LGBTQ rights in Utah

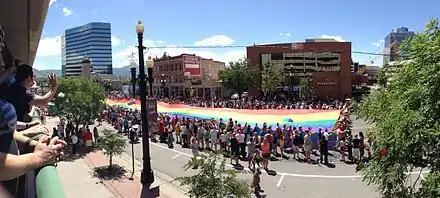
A rainbow flag at the 2014 Salt Lake City Pride parade

In 1992, the Utah House of Representatives Democratic Leader, Representative Frank R. Pignanelli (D-Salt Lake), successfully sponsored the bills," H.B. 111" ("Hate Crimes Statistics Act") and "H.B. 112" ("Hate Crimes Penalties — Civil Rights Violation"). The laws require the state Department of Public Safety to collect and publish statistics about hate crimes which are committed in the state, and provide for an enhanced penalty for the commission of a hate crime. Utah gay activist David Nelson helped write the bills. Attempts were made unsuccessfully from 1992 to 1999 for the adoption of an amendment to the laws.